María Martha Díaz Velásquez

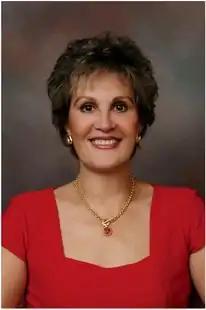

María Martha Díaz Velásquez (born 30 August 1951, in Tegusigalpa) is a Honduran politician. She was twice assigned a Minister of the National Institute of Women of Honduras in 1999 and in 2009. She is also known as the Heroine of the Chinazo (Heroina del Chinaso) for denouncing illegal sale of Honduran passports to thousands of Chinese citizens.